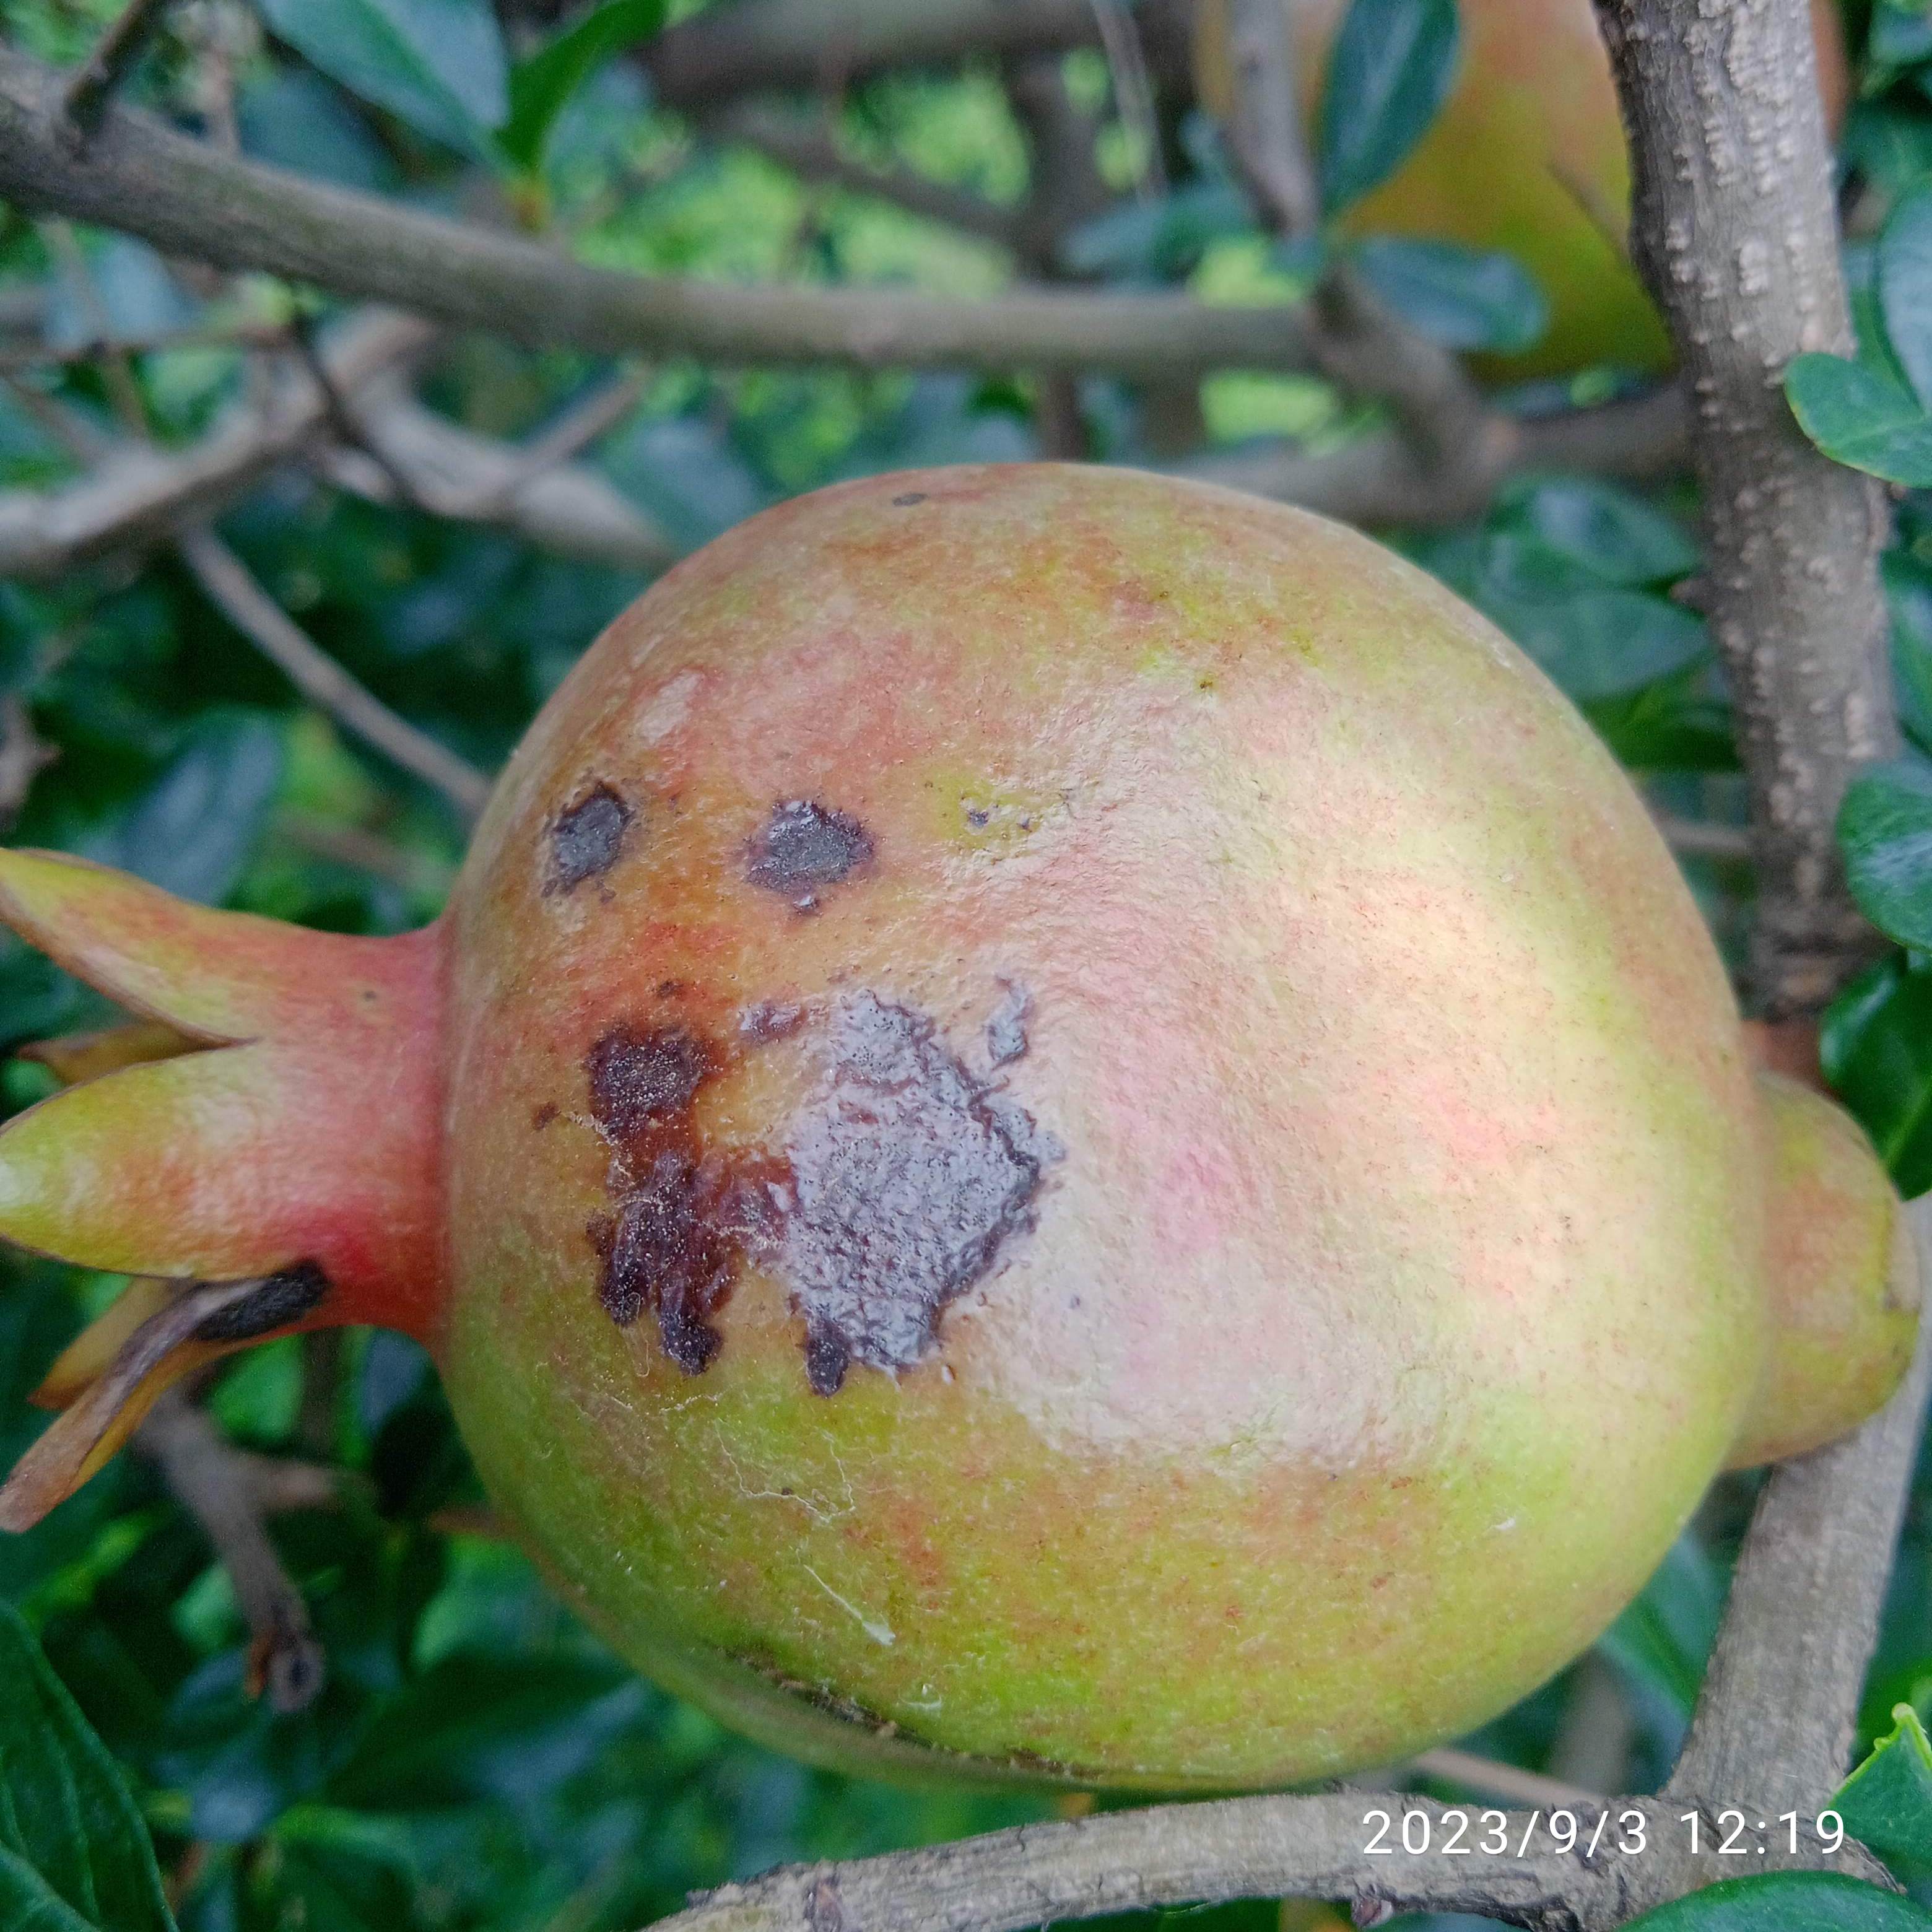
Label: Anthracnose